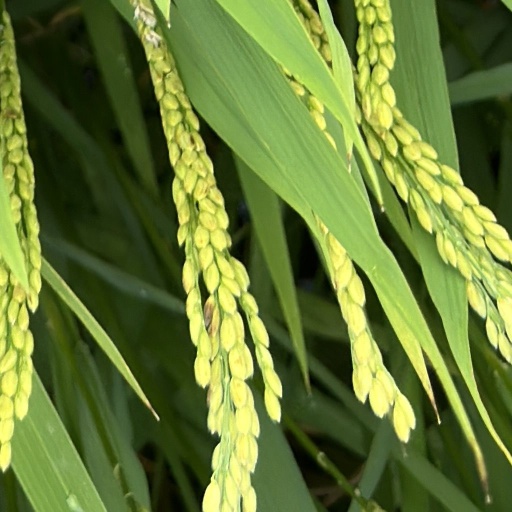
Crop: rice